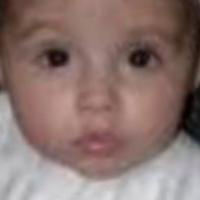
Age group: age 01-10